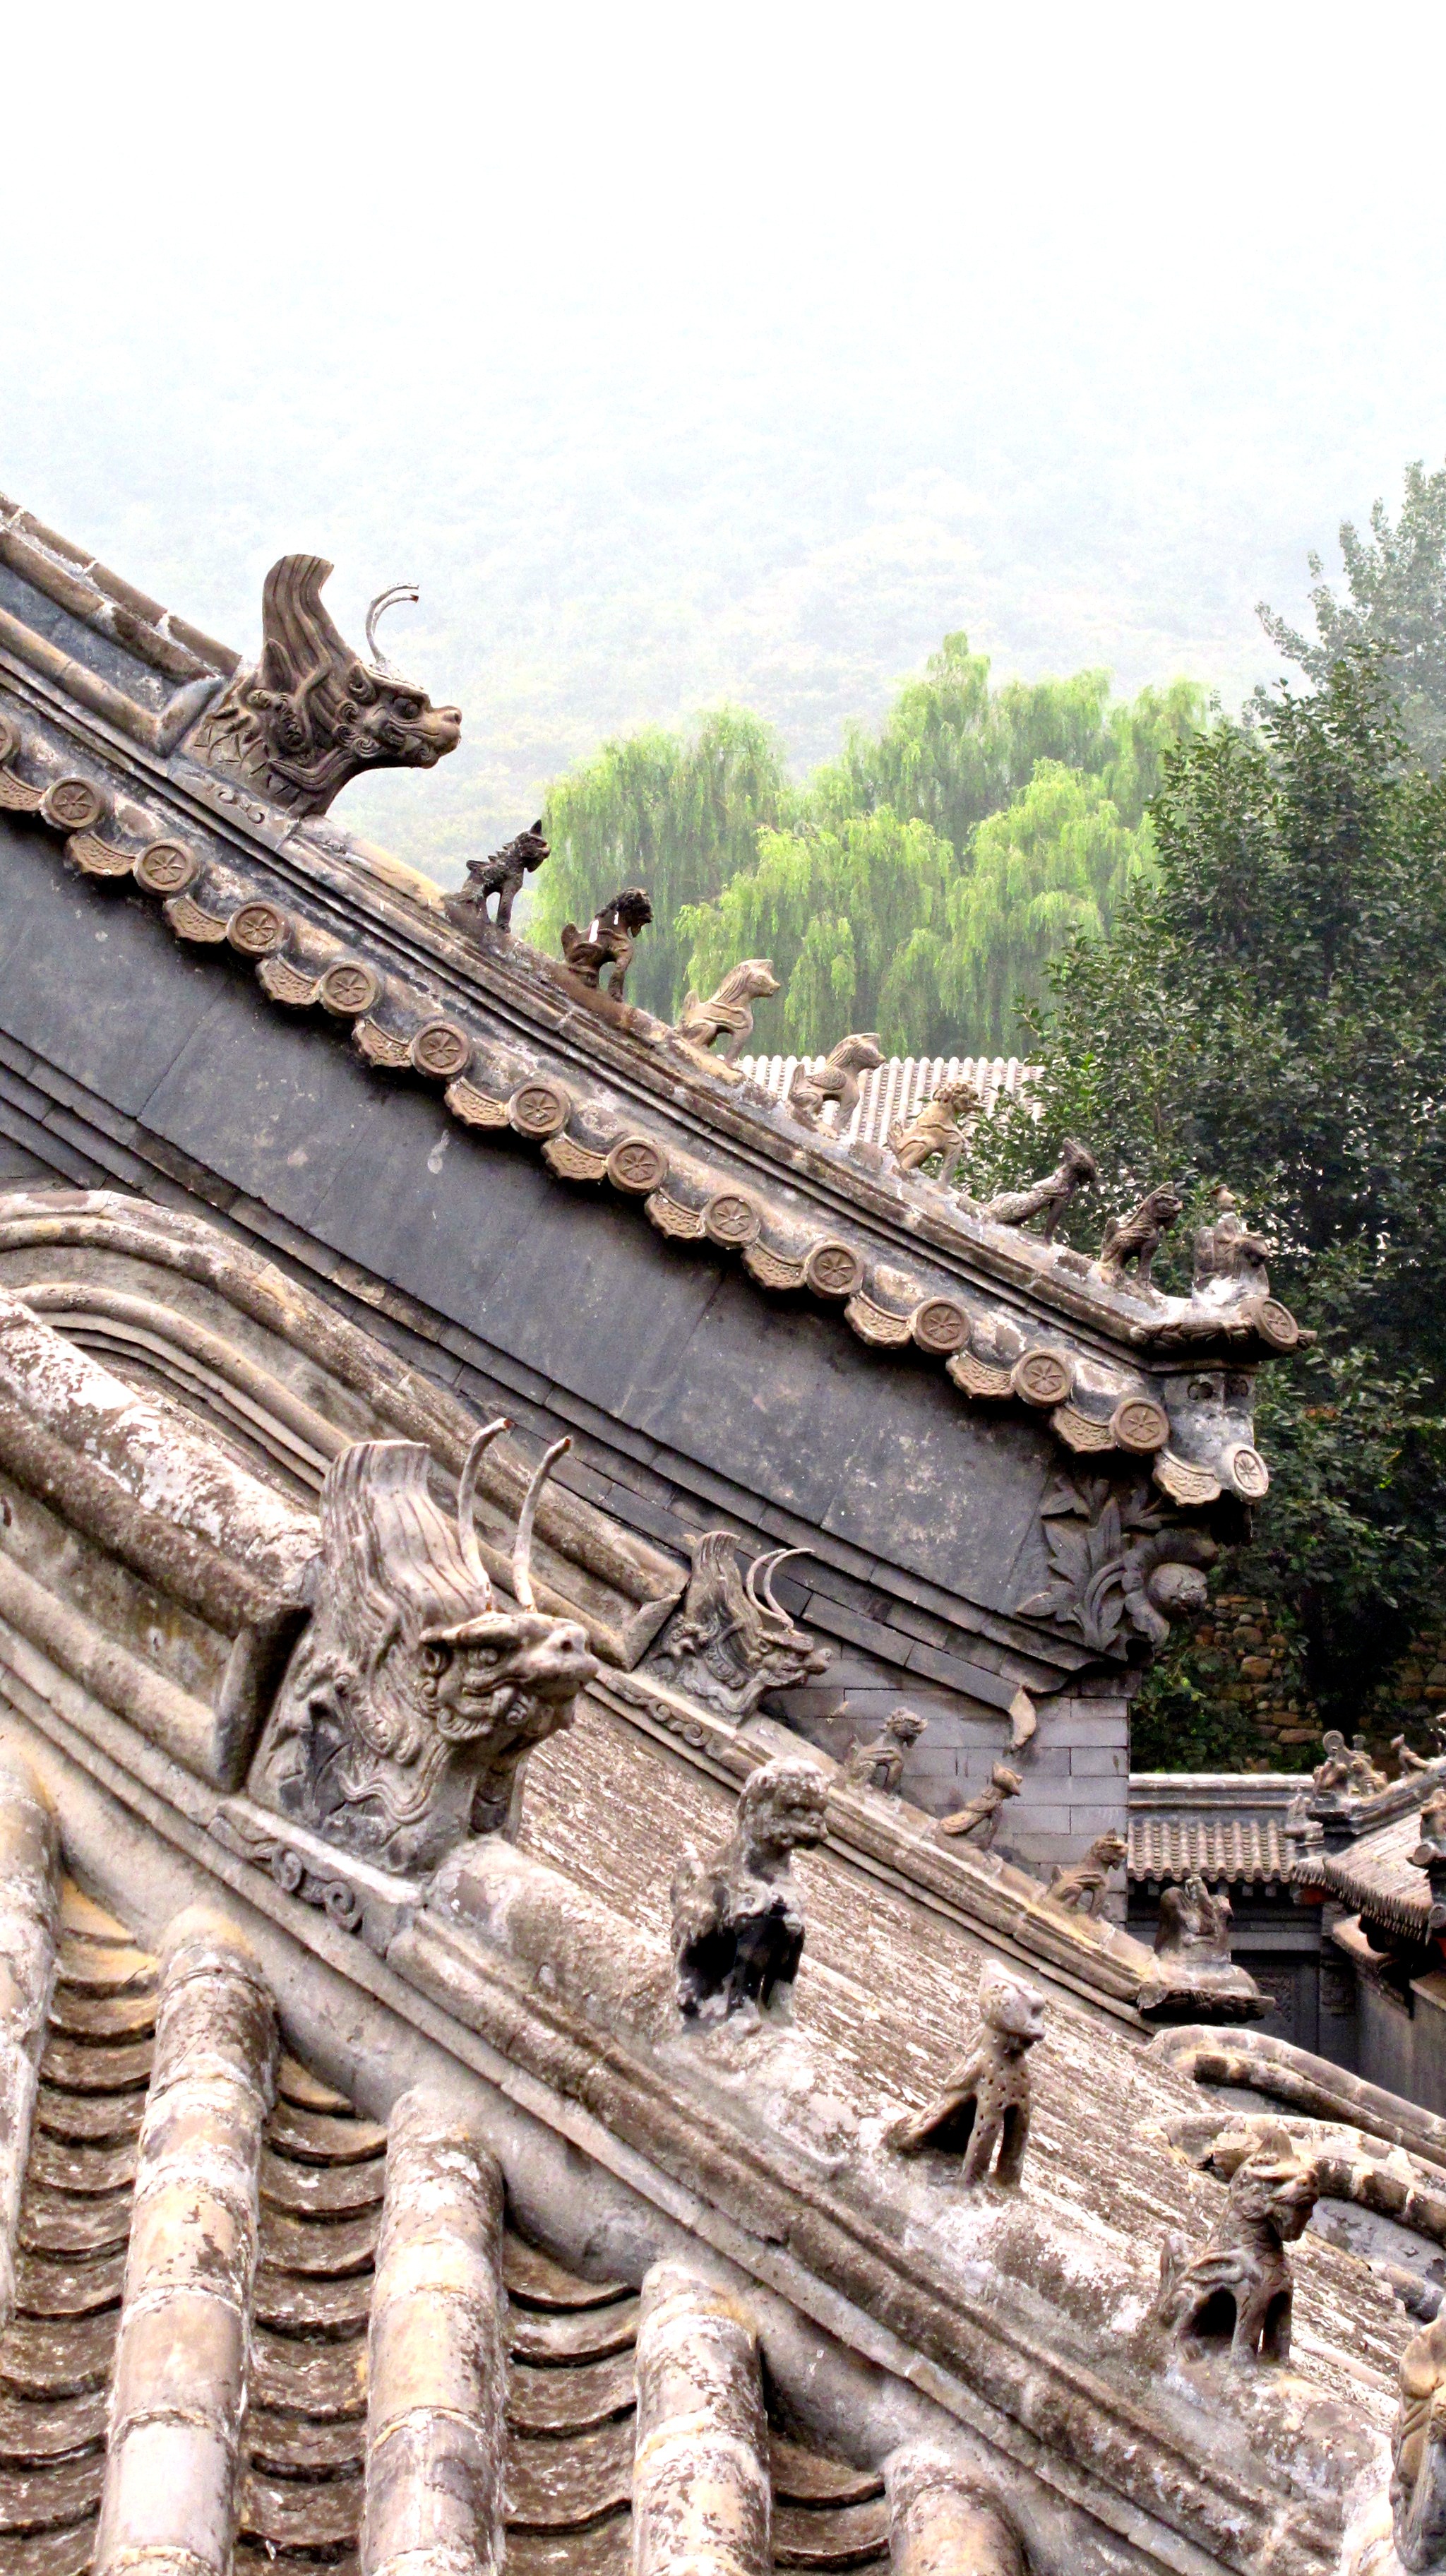
architecture, structure, track, roof, building, old, city, transport, chinese, landmark, historic, tourism, weathered, design, temple, ruins, aged, architecture design, ancient history